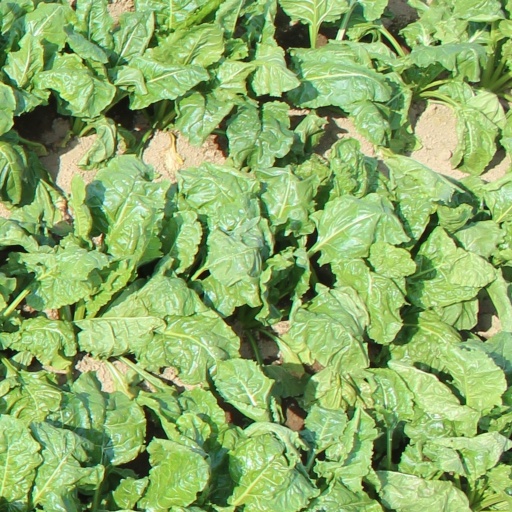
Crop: sugar beet